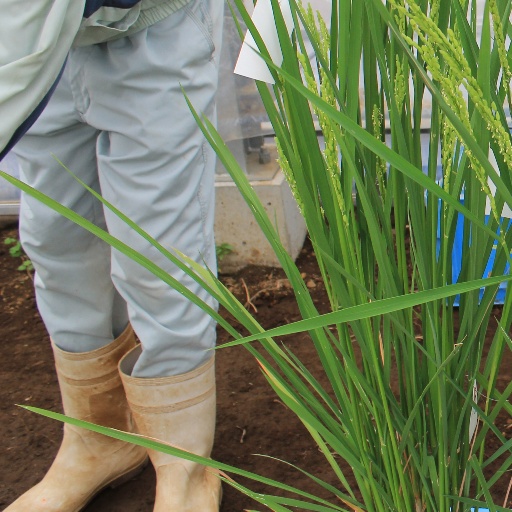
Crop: rice